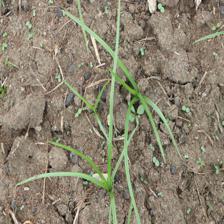
Label: Grass